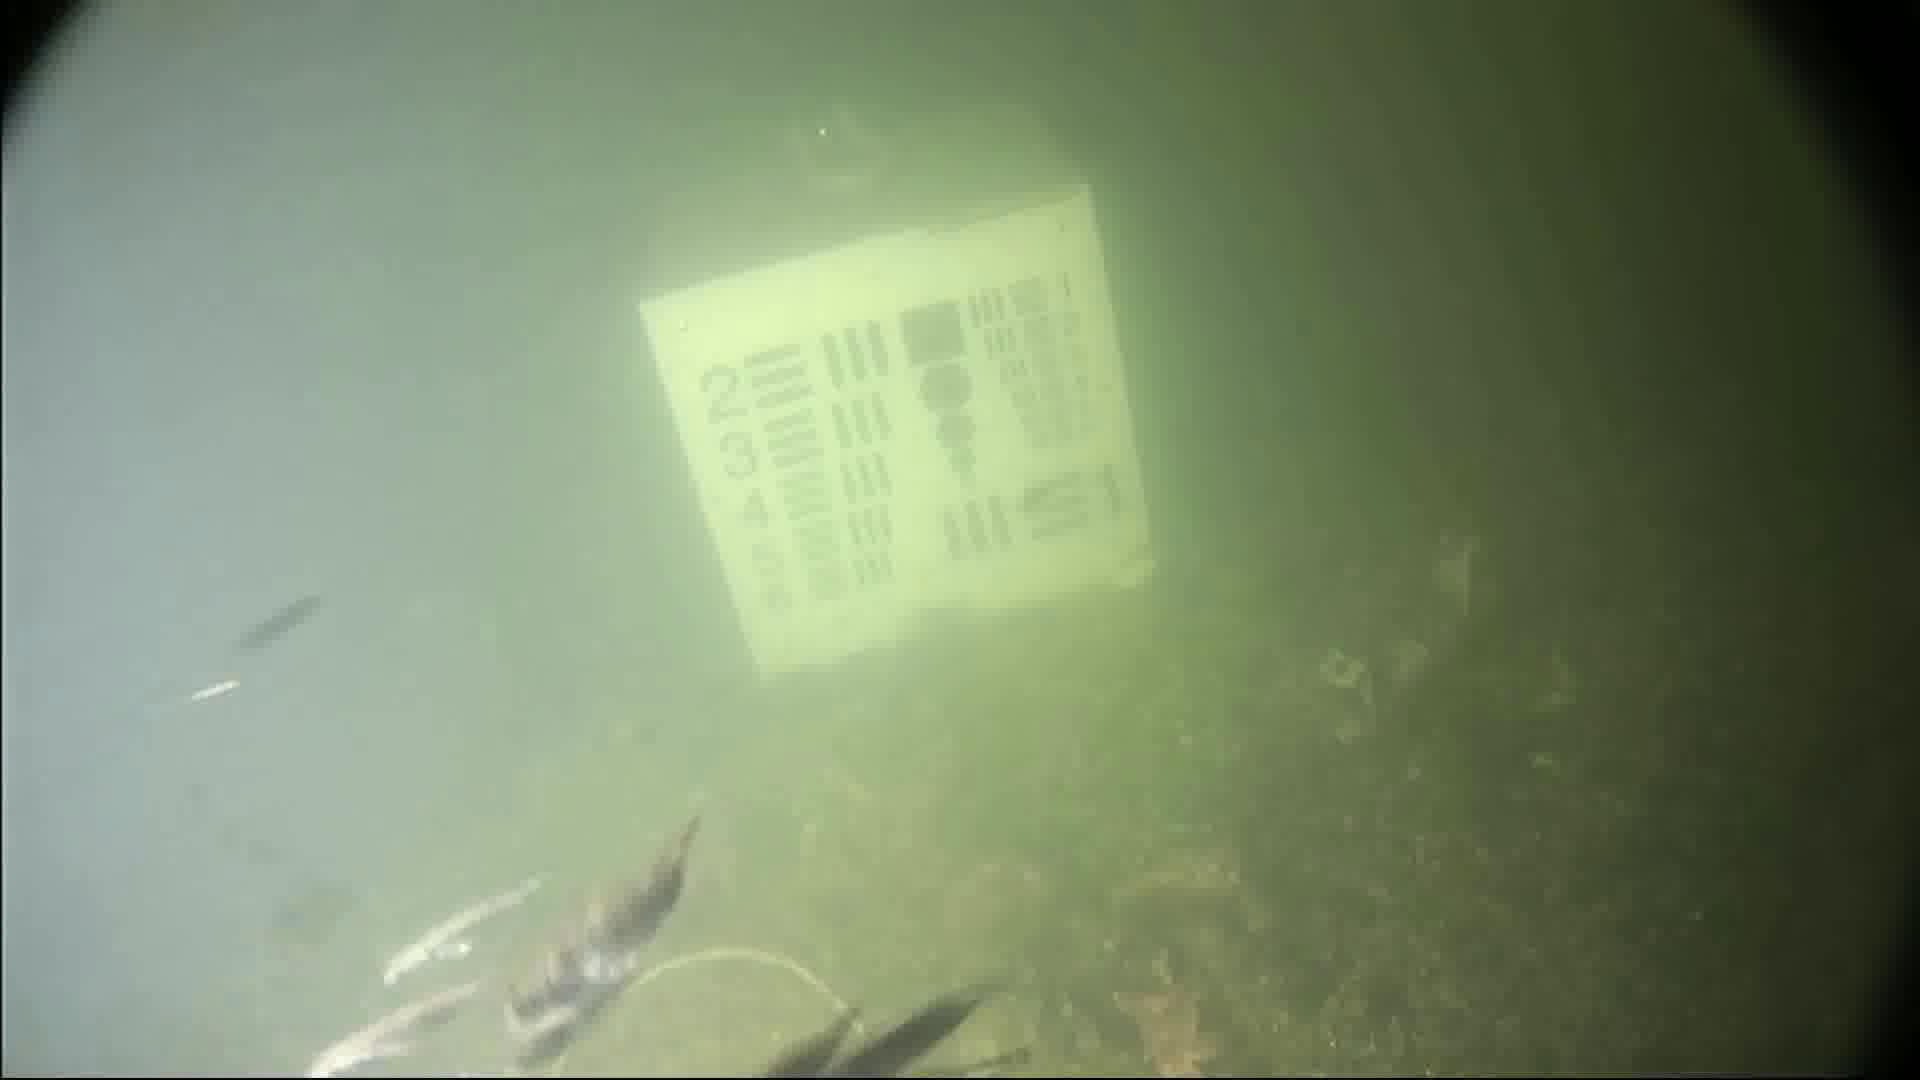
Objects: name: small_fish